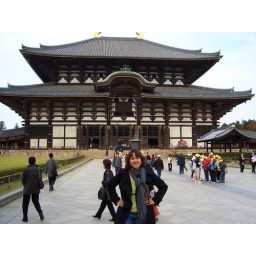
103-6160 Daibutsuden at Todai-ji temple largest wooden building in the world